Lac Ste. Anne (Alberta)

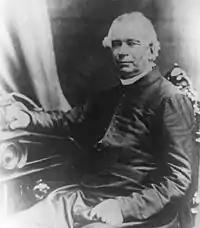
Jean-Baptiste Thibault founder of the Lac Ste. Anne Mission

The missionaries began to spread the teachings of the church, and also taught the people how to farm. The people in the area could see the buffalo was declining and the missionaries wanted to make the Métis people into farmers. By 1859 the mission boasted it had 17 fat and fine cows, 15 horses, 10 dogs, 10 cats, and a garden with flowerbeds. Pigs and sheep were not raised because of the dogs and wild predators. Crops included wheat, barley, potatoes, cabbage, onions, and turnips.